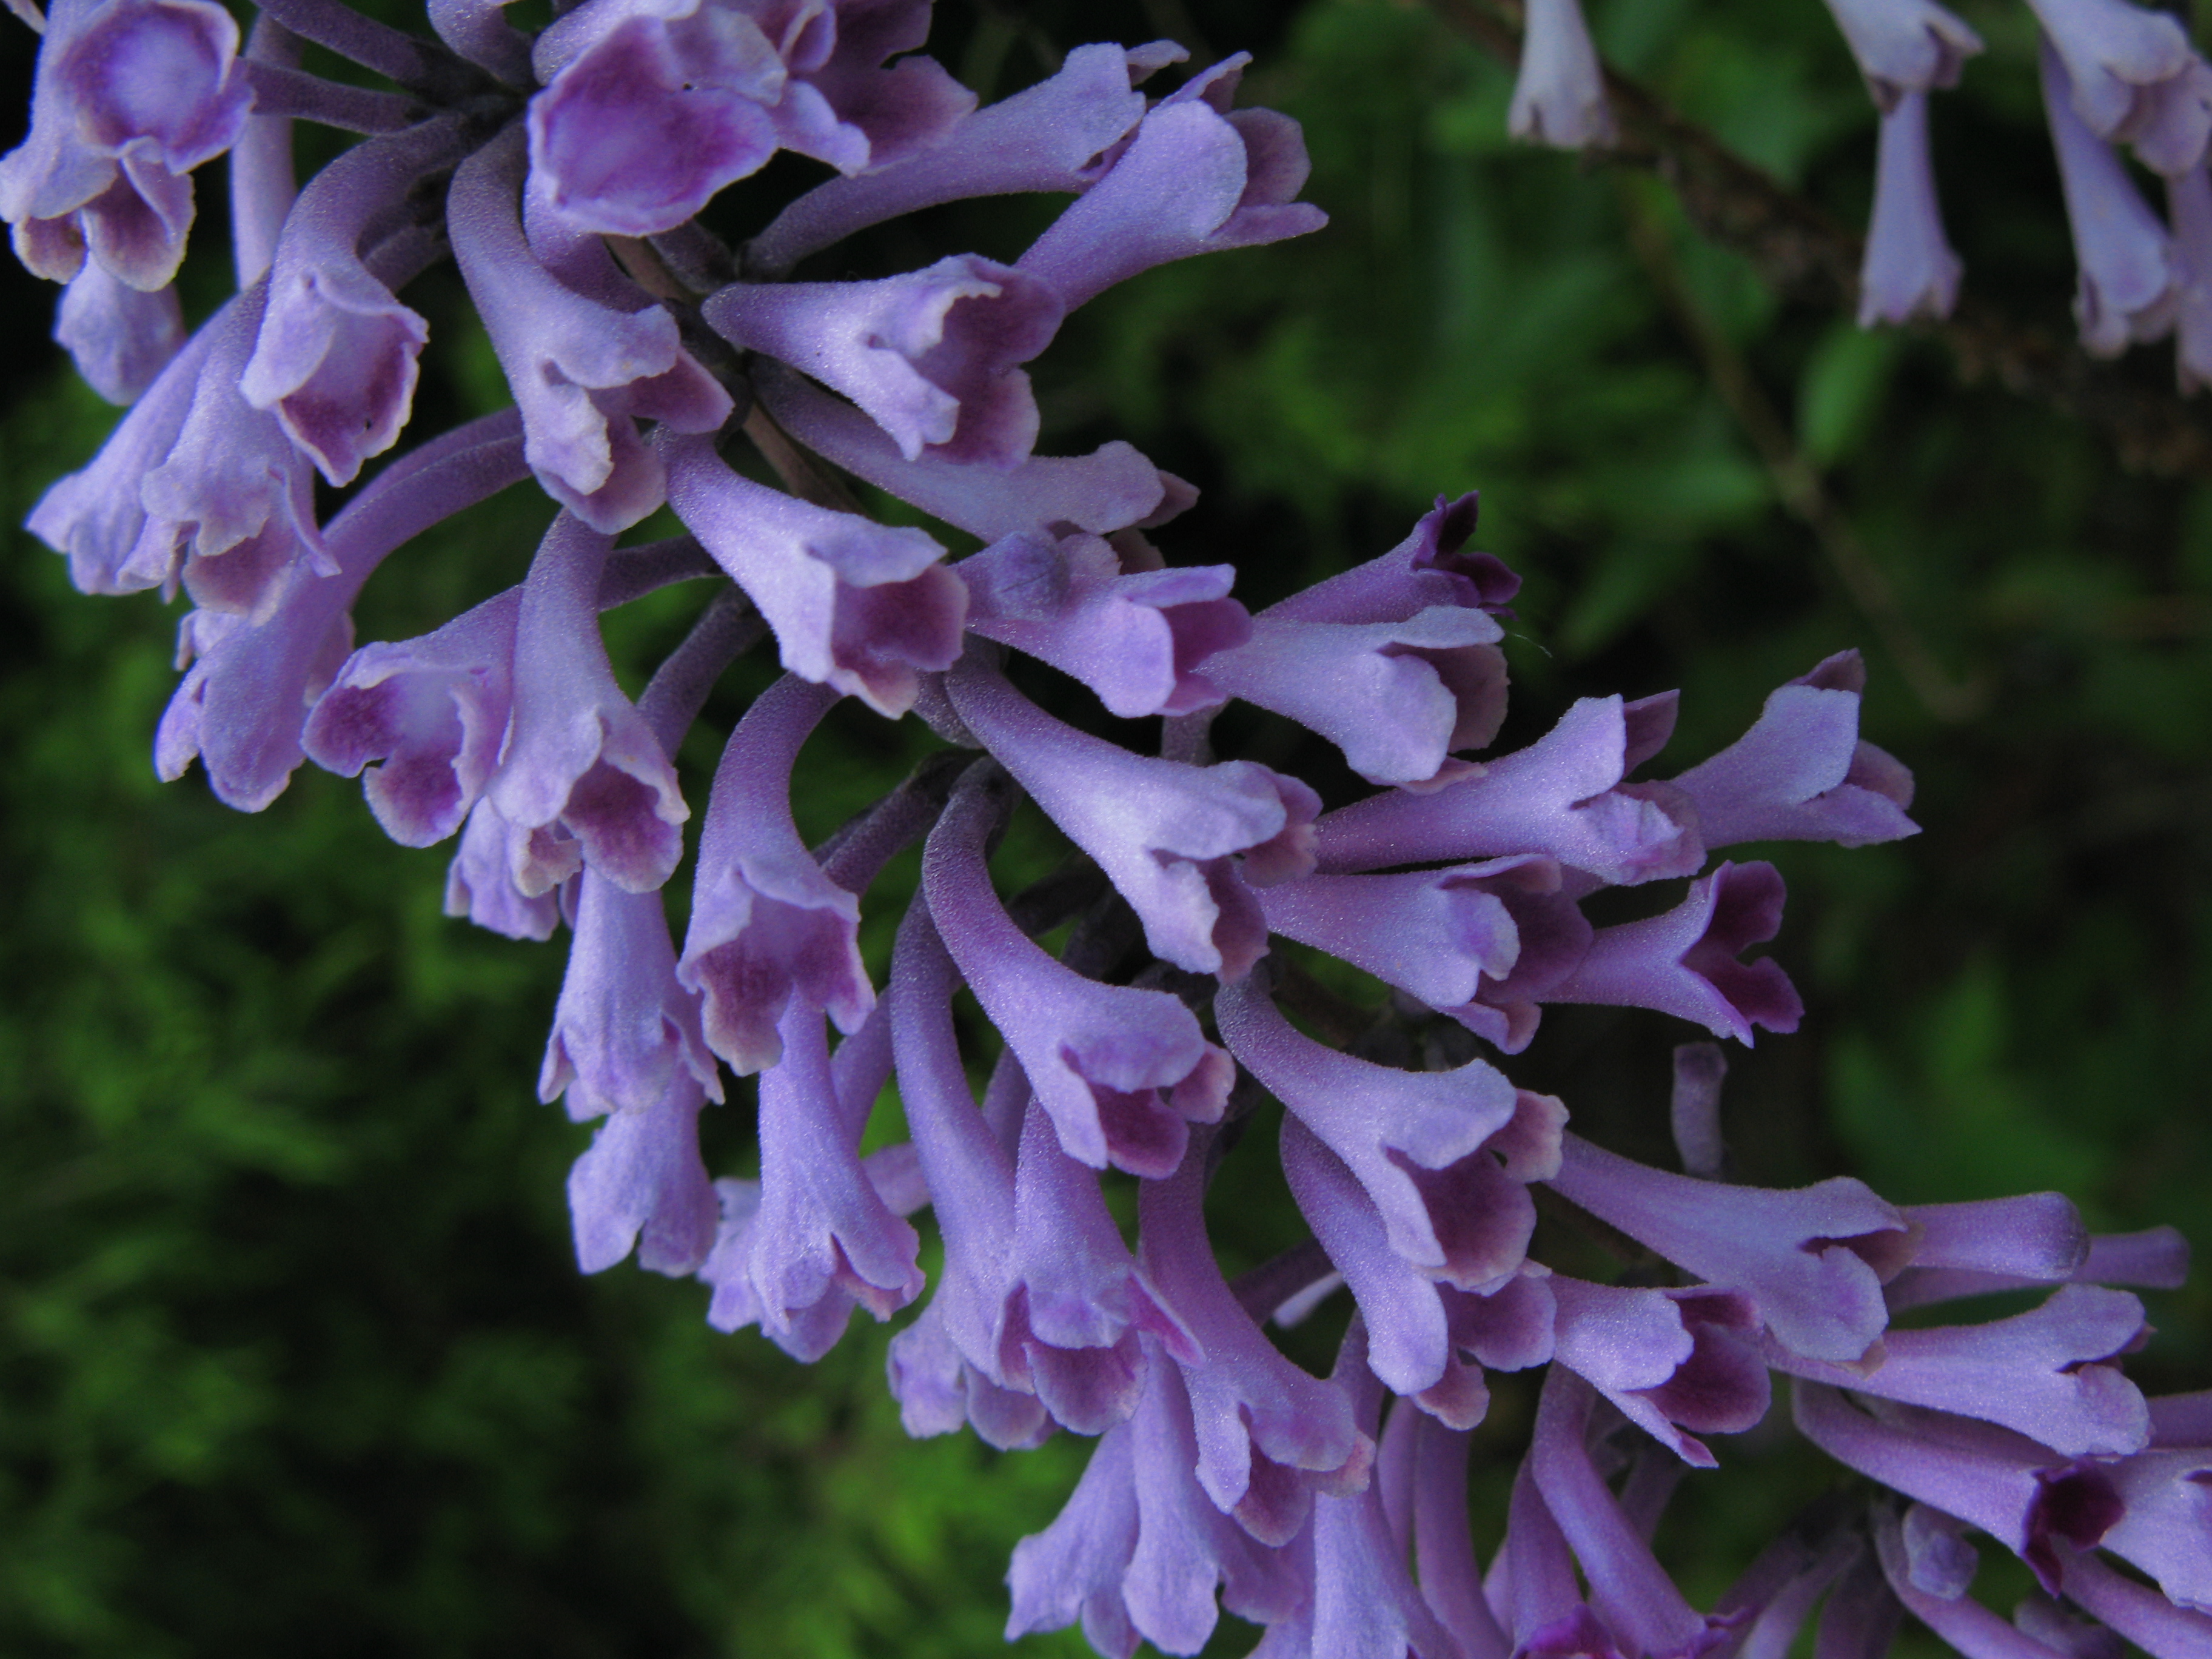
blossom, plant, flower, purple, petal, high, botany, flora, wildflower, nagasaki, shrub, lilac, hires, hi, res, resolution, digitalis, g7, macro photography, flowering plant, bellflower family, land plant